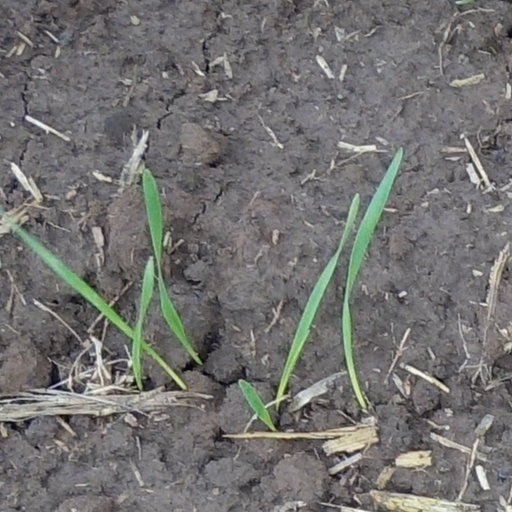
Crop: wheat